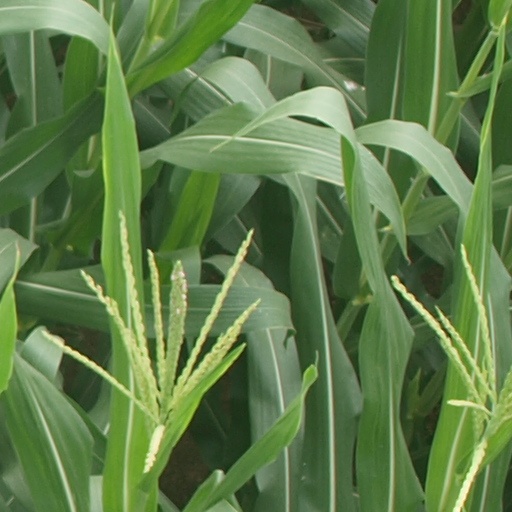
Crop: maize; corn